Hakin Docks railway station

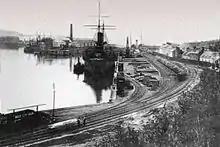
Rail tracks in Hakin in 1907, HMS Aurora berthed in the docks

Work was completed on the wooden structure in 1889, and it saw service as the alighting point for passengers embarking to North America, most notably the "Gaspesia". It also welcomed passengers disembarking from New York, the inaugural voyage being the in 1889. Its proximity to Milford Haven railway station, and the fact that transatlantic trade did not develop at the port, meant that the station was quickly dismantled and absorbed into the Milford Haven Docks complex. The track was later used for freight traffic servicing the fishing industry.